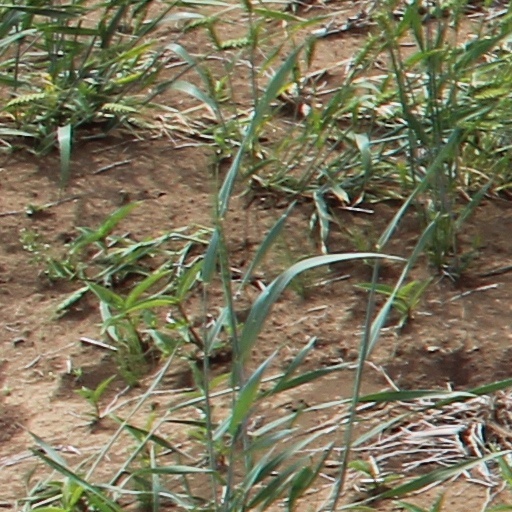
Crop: wheat